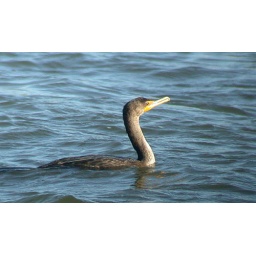
The bird on the water was digiscoped in Iowa in Oct/03. Note the orange lores as opposed to the dark lores on the Neotropic Cormorant.